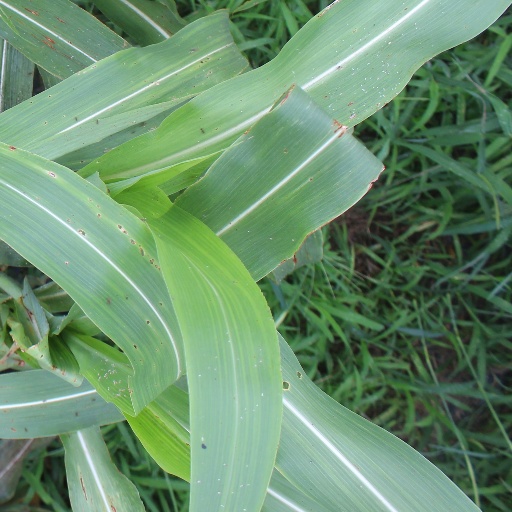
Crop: sorghum